Slovene Home Guard

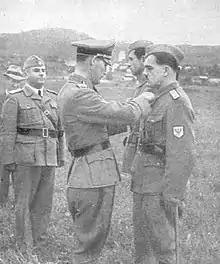
SS Lieutenant-General Rösener giving medals to Home Guard soldiers

At the time of the Italian surrender, the Germans had occupied the Province of Ljubljana as part of Operation Achse, the plan to disarm the Italians in case they signed an armistice with the Allies. Two weeks prior to the surrender, the Germans had moved in a regiment of the 71st Infantry Division to secure Ljubljana and the Ljubljana–Postojna railway line that ran towards Trieste on the Adriatic coast. Over the period 9–14 September, they moved in additional troops, including elements of the SS, police and gendarmerie. Their initial aim was to secure the main lines of communication that passed through the province. The areas previously part of the province were incorporated into the Operational Zone of the Adriatic Littoral under the overall control of the "Gauleiter" of "Reichsgau Kärnten", SS-"Obergruppenführer" Friedrich Rainer, who was appointed Reich Defense Commissioner for the zone. The designation of this area as an operational zone was to ensure that military needs were prioritised.